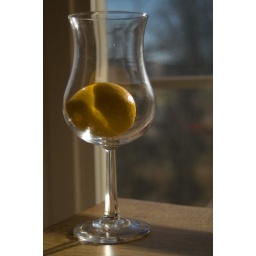
Lemon in wine glass, on table corner with window view